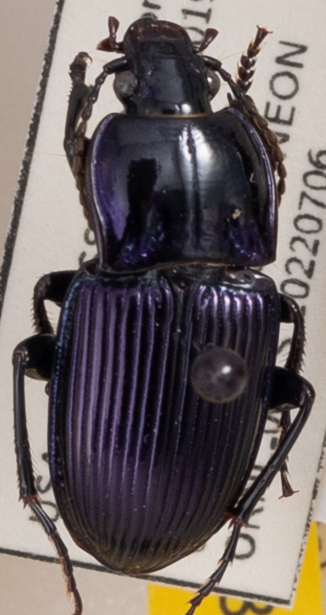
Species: Myas coracinus
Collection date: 2022-07-06
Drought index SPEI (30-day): -0.528
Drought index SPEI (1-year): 0.216
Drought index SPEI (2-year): -0.006